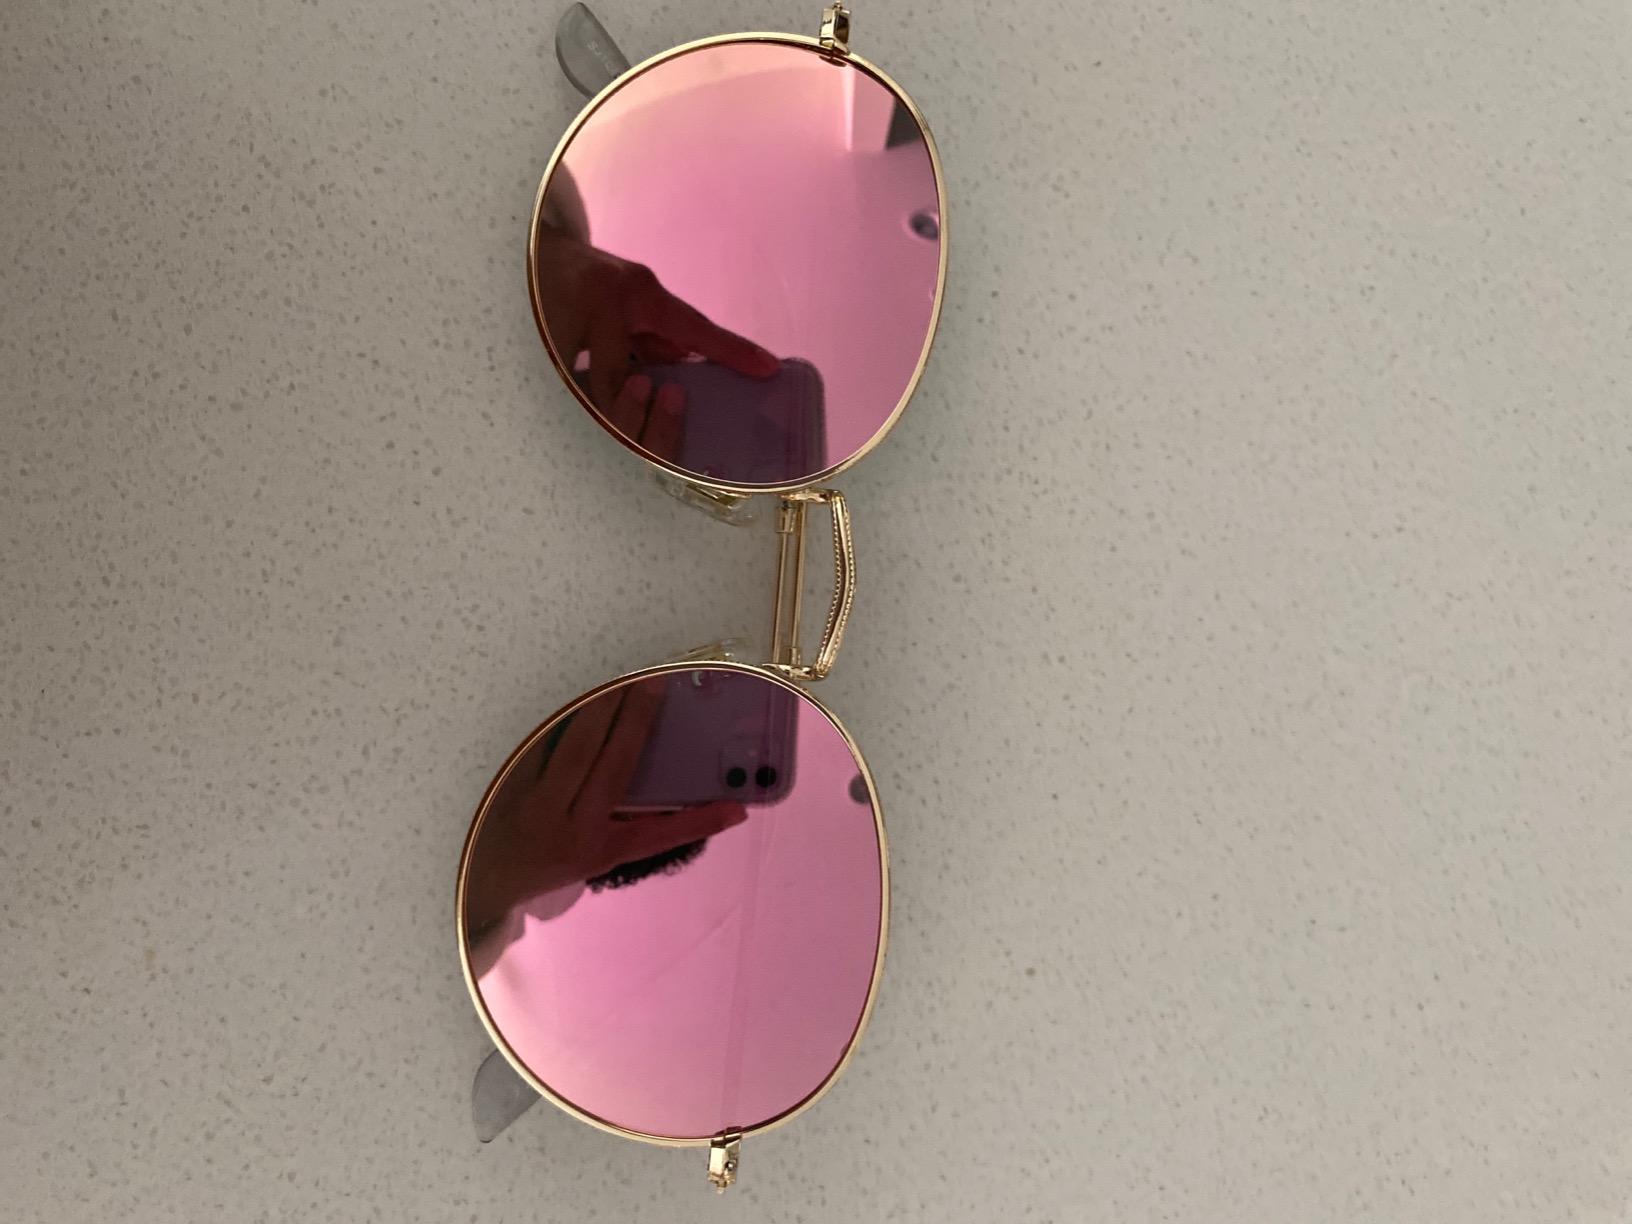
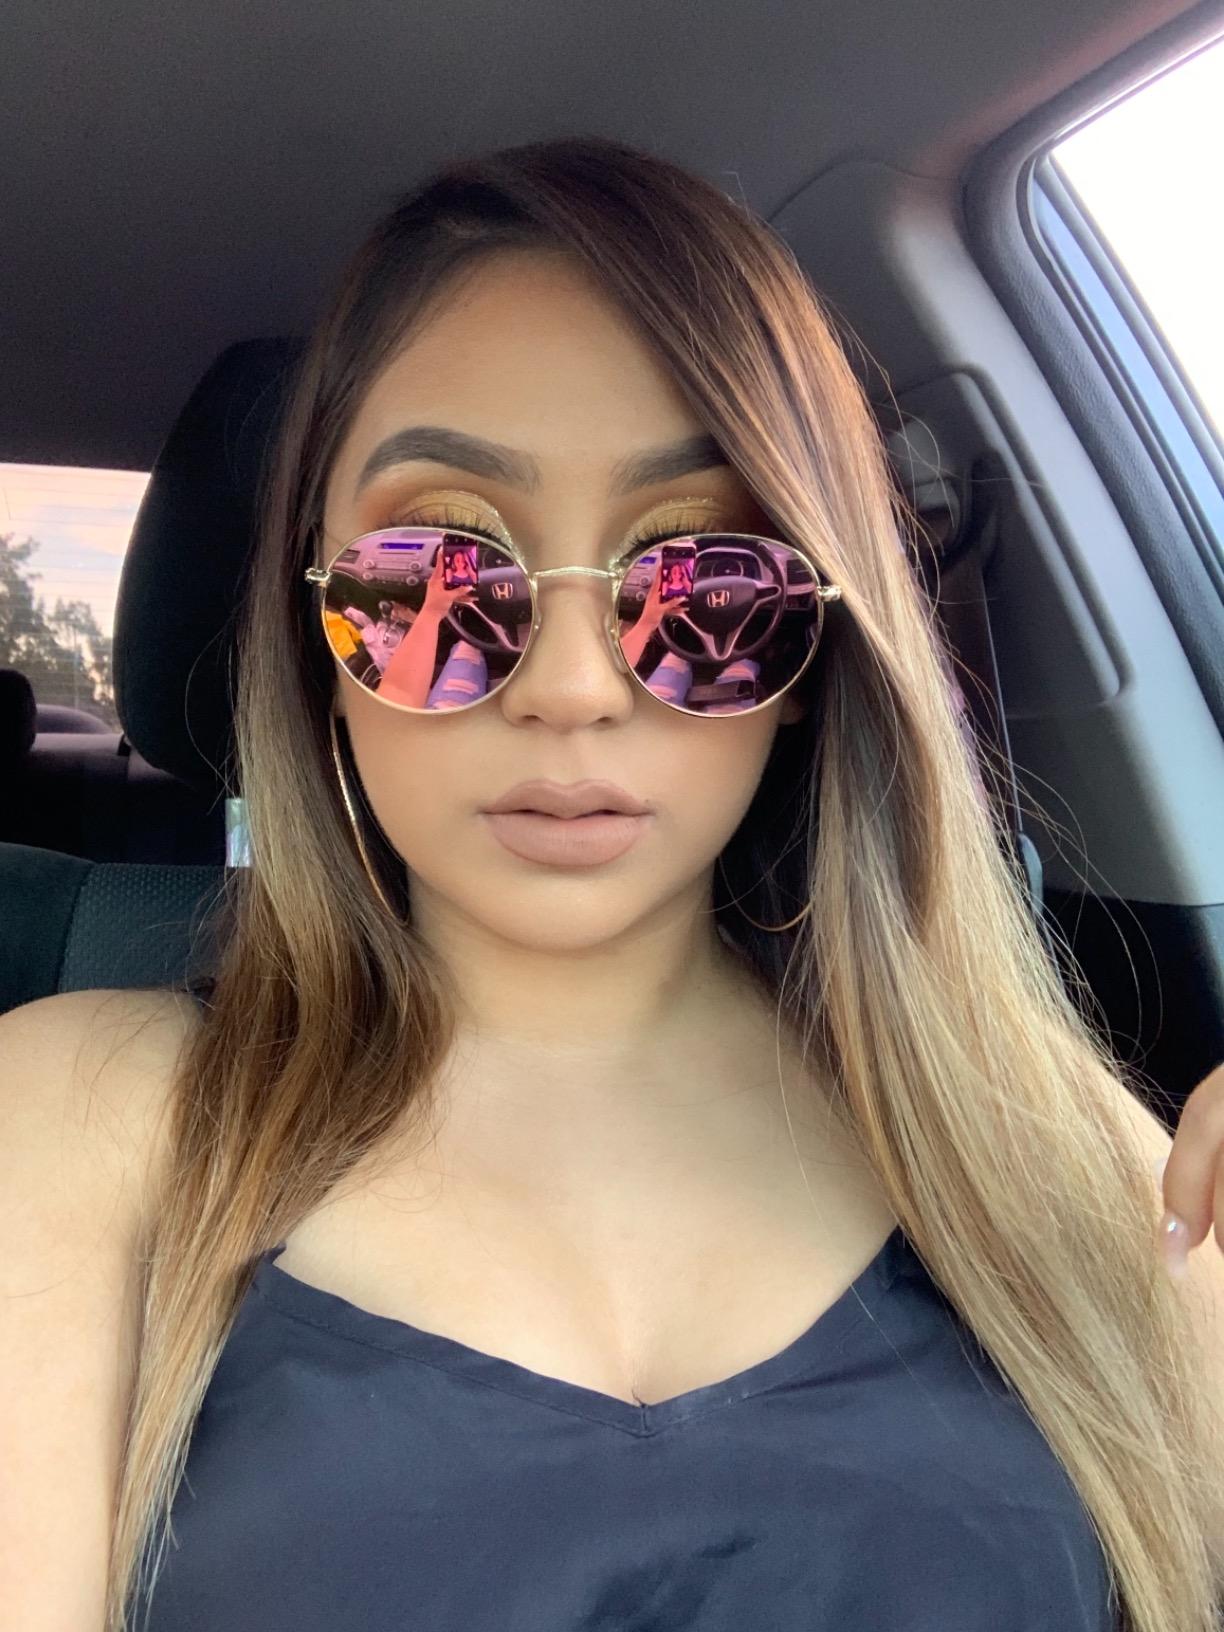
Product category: accessories_sunglasses
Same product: yes